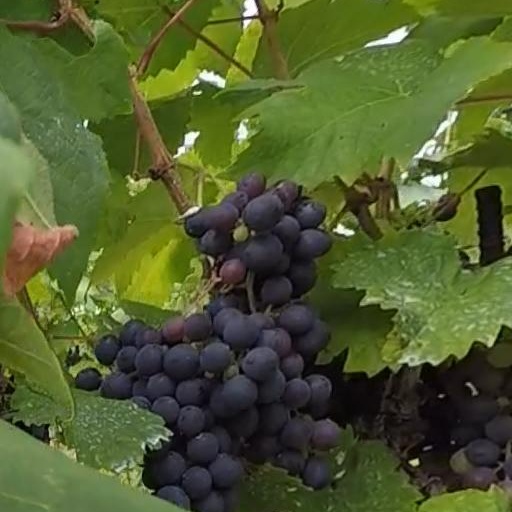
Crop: grape